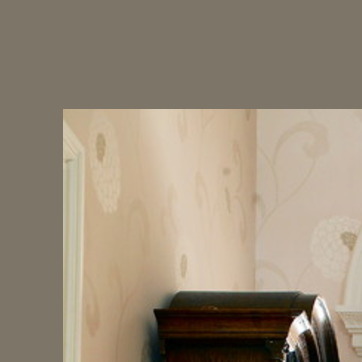
Material: wallpaper